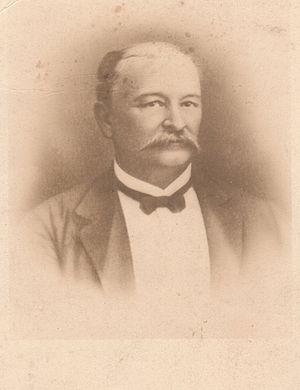
Eduardo López Rivas est un intellectuel, éditeur et journaliste vénézuélien né à Maracaibo le 10 septembre 1850 et mort dans la même ville le 22 juillet 1913. Il a fondé et dirigé plusieurs journaux au Venezuela, dont le journal Diario El Fonógrafo. Il est le fondateur et propriétaire de la première maison d'édition du Venezuela à avoir imprimé des gravures et des photos : Imprenta Americana.
Diario El Fonógrafo était l'un des plus importants journaux vénézuéliens à la fin du XIXᵉ siècle et au début du XXᵉ siècle. Le journal a été fondé en 1879 par l'éditeur et journaliste Eduardo López Rivas à Maracaibo, Zulia, Venezuela.